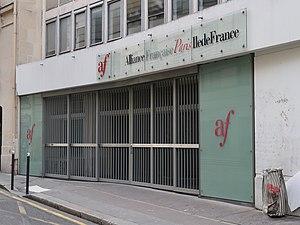
Alliance française, 34 rue de Fleurus (Paris, 6e).
L’Alliance française Paris Île-de-France est une école d’enseignement du français langue étrangère. Établissement privé d'enseignement supérieur, organisme de formation reconnu, l'Alliance française Paris Île-de-France est une association loi de 1901 reconnue d'utilité publique. Elle accueille près de 12 000 étudiants de 160 nationalités différentes chaque année.